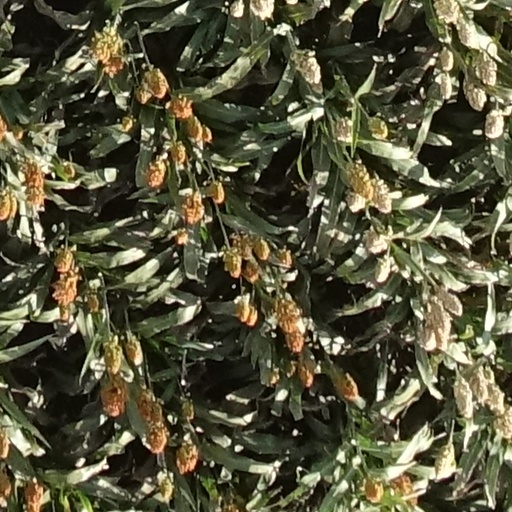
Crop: sorghum